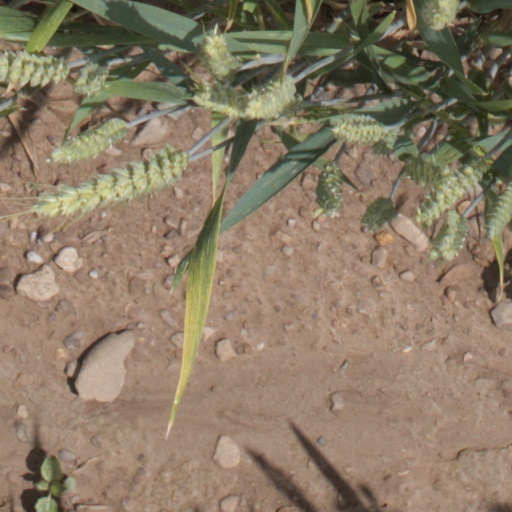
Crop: wheat